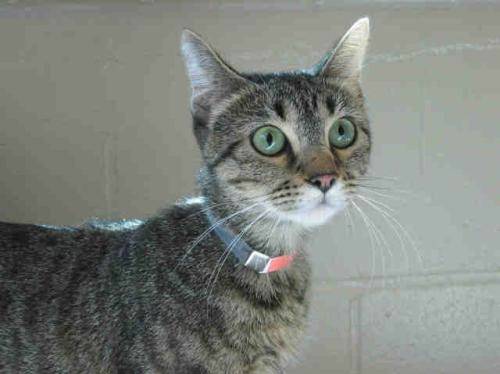
Label: cat